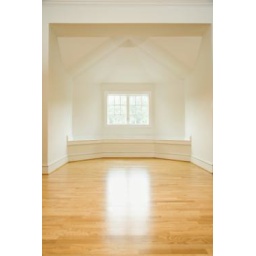
Empty room in house with sunlight coming through window on hardwood floors.